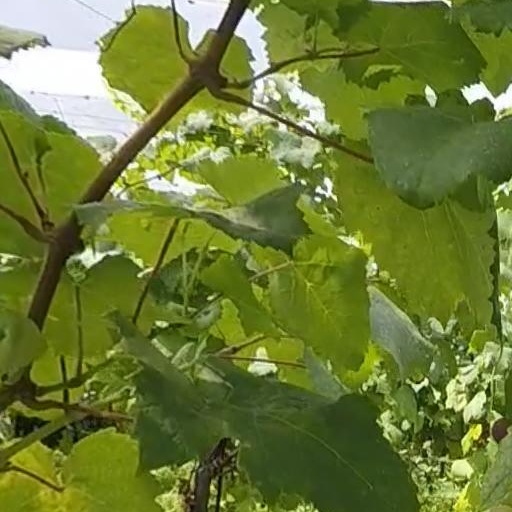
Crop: grape